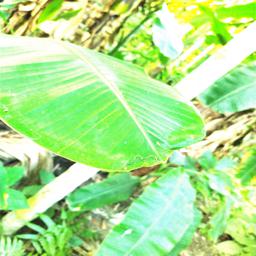
Label: YELLOW SIGATOKA